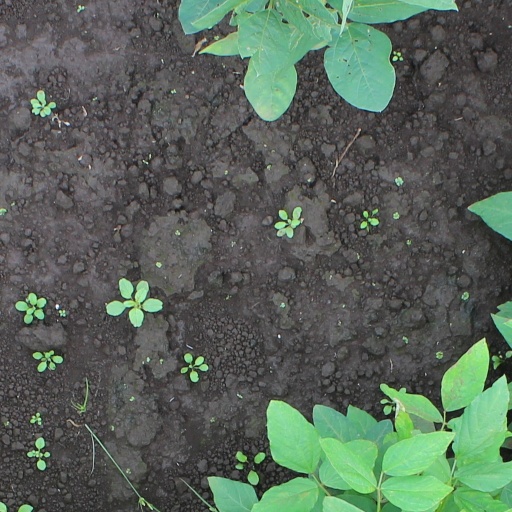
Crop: soybean